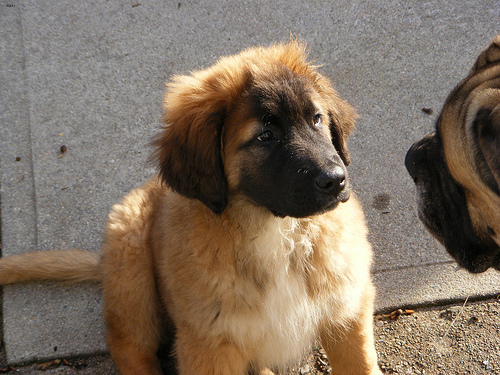
Animal: dog
Breed: leonberger